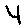
Label: 4